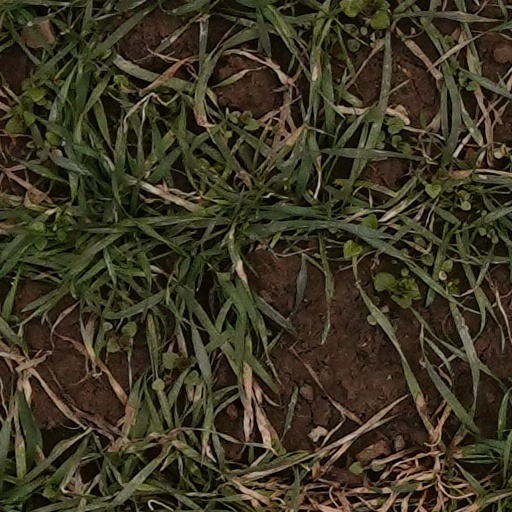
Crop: wheat